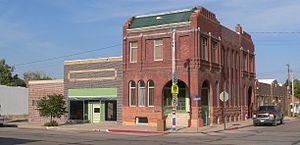
La ville de Grant est le siège du comté de Perkins, dans l’État du Nebraska, aux États-Unis. Sa population s’élevait à 1 165 habitants lors du recensement de 2010, estimée à 1 115 habitants en 2016.